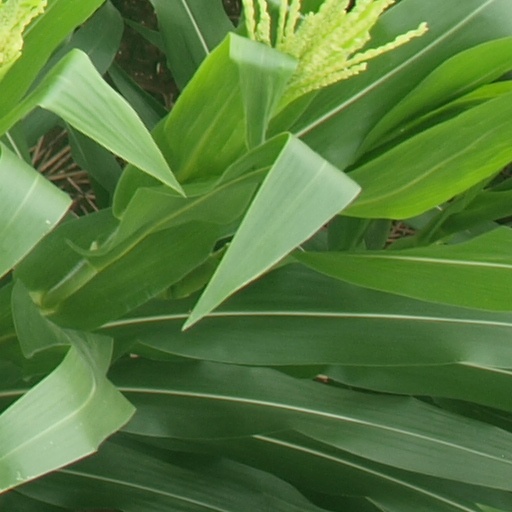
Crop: maize; corn